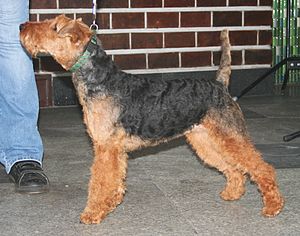
Welsh-terrier
Welsh Terrier er en hunderace af typen terrier. Den er velegnet til jagt på ræve, fugle og grævlinge og til at holde som kæledyr. Den kommer oprindeligt fra Wales og har eksisteret siden 1800'erne. Dens stamfader er Old English Black and Tan terrier, der eksisterede i England så tidligt som i 13. århundrede. Den har også eksisteret i Wales, og det var dér, den endeligt blev registreret af "The Kennel Club" under navnet Welsh Terrier. Indtil 1900 blev den kaldt "Old English Terrier" eller "Black and Tan Rough Haired Terrier". Hunderacen har været anerkendt siden 1886 og er mere udbredt end både Airedaleterrier og Foxterrier.